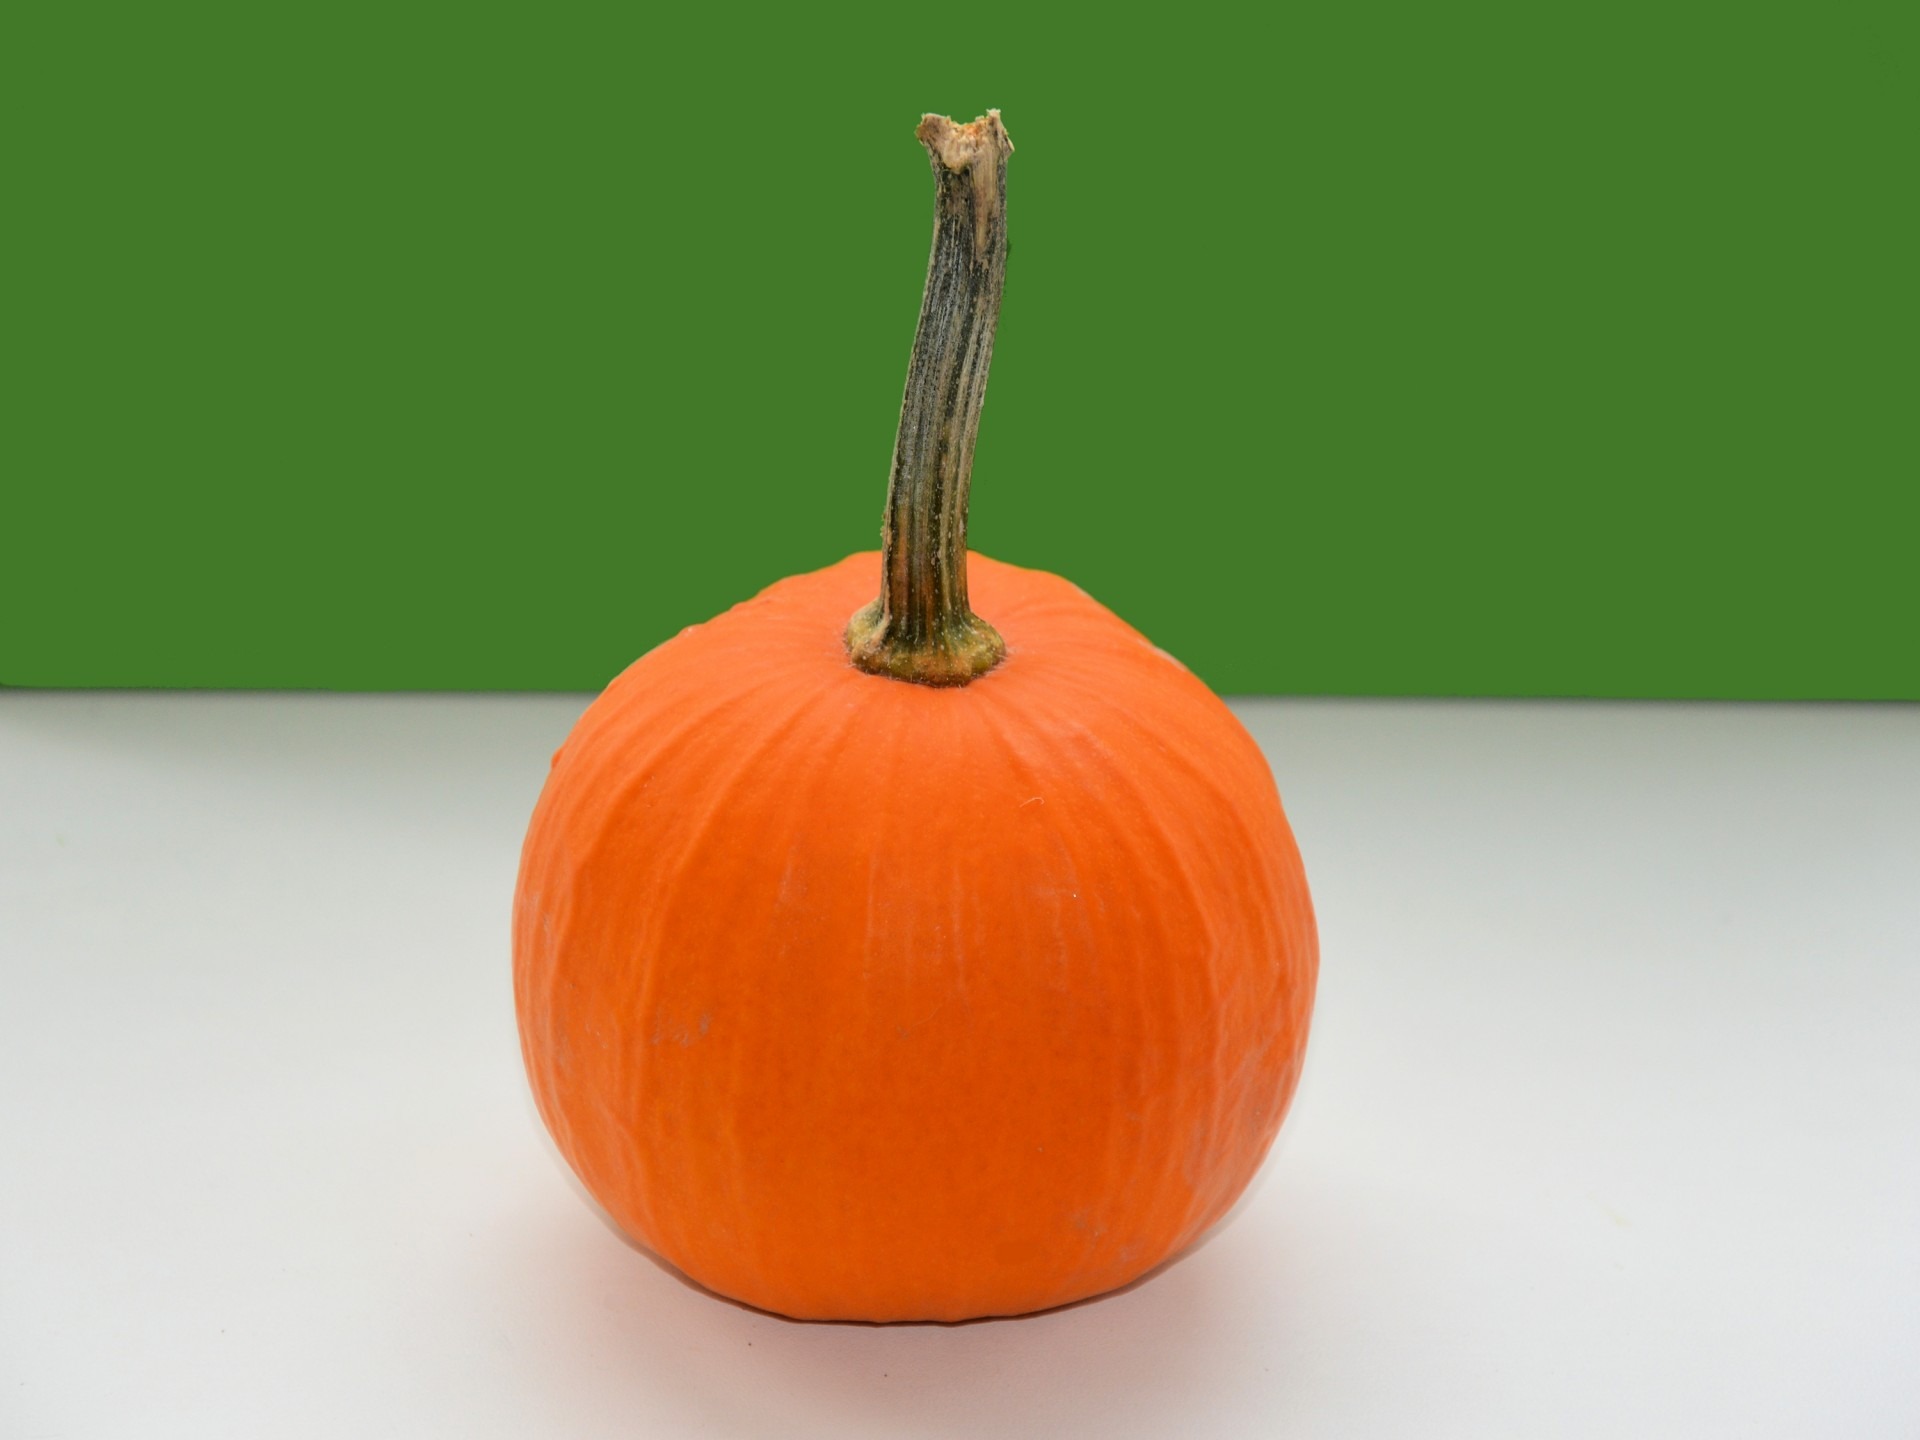
fruit, ripe, decoration, food, ingredient, produce, vegetable, natural, pumpkin, fresh, agriculture, juicy, healthy, delicious, health, gourd, nutrition, tasty, vegetarian, raw, calabaza, diet, organic, cucurbita, nutritious, flowering plant, winter squash, land plant